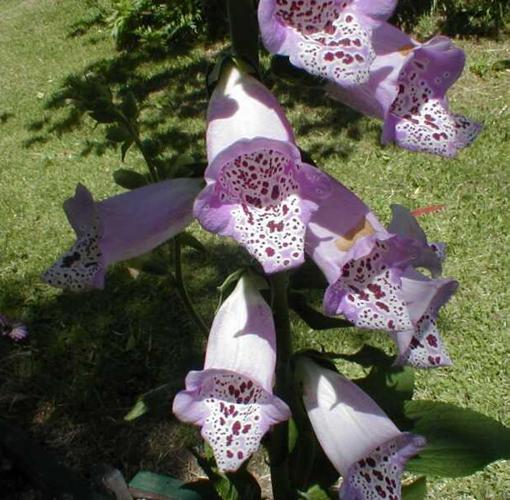
Label: foxglove